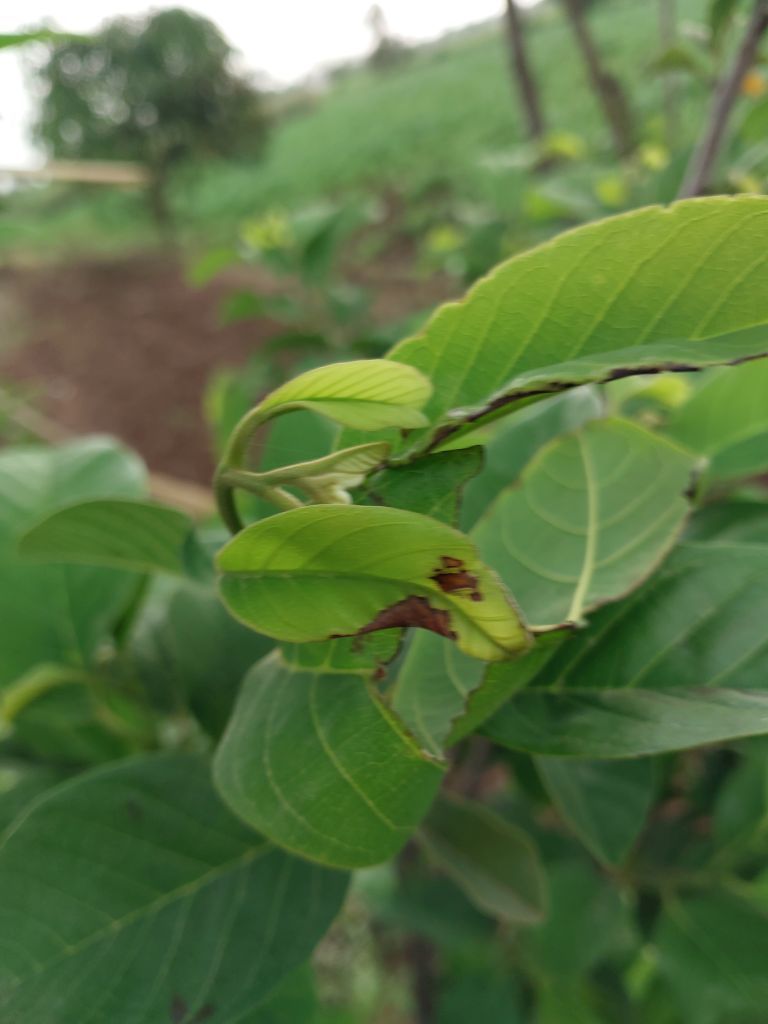
Disease label: Leaf spot on Leaves